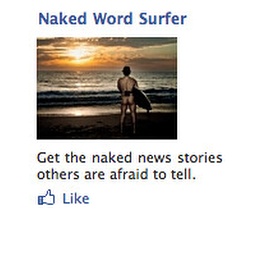
Please bring back the dating ads with cute girls in them. Thanks.